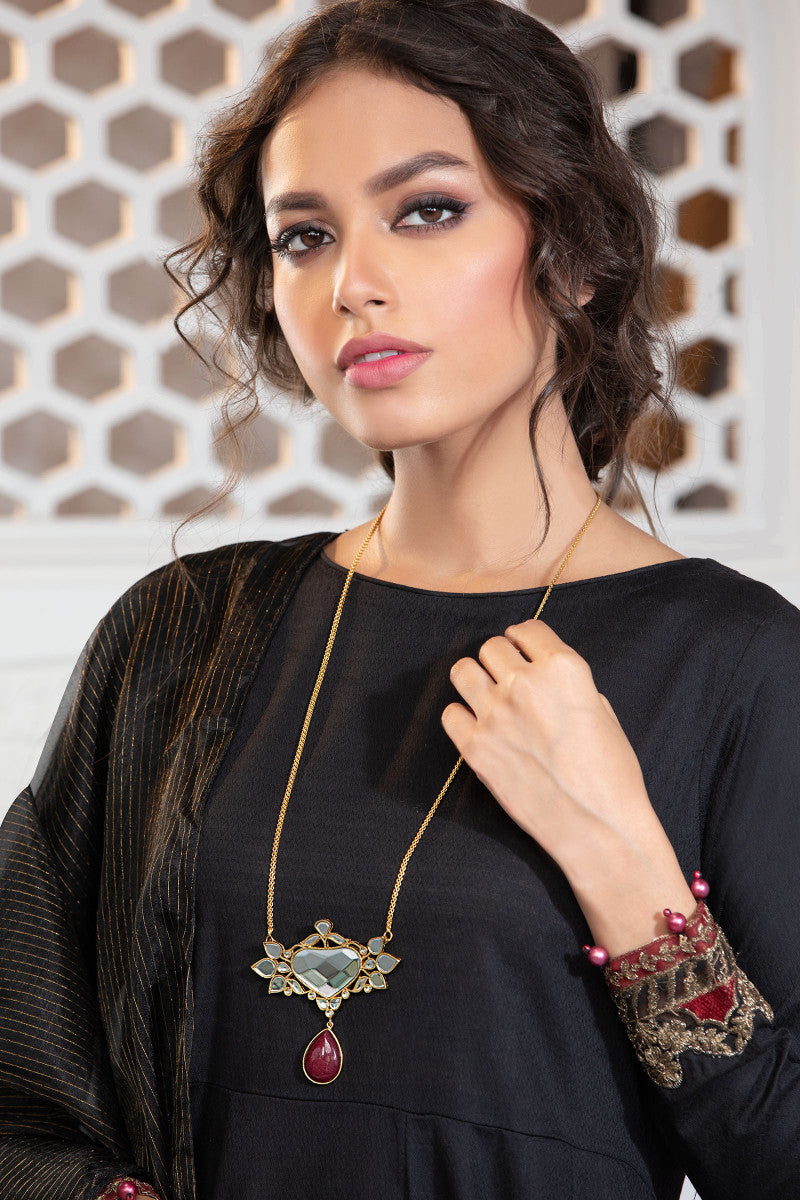
black kashmiri silk choli with